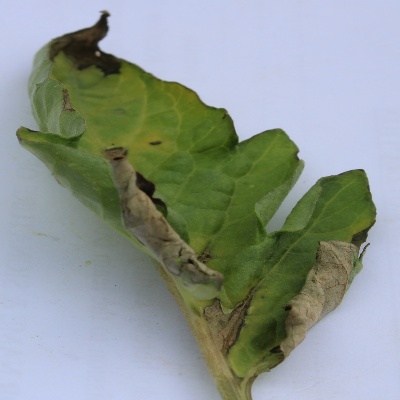
Crop: Tomato
Condition: septoria leaf spot